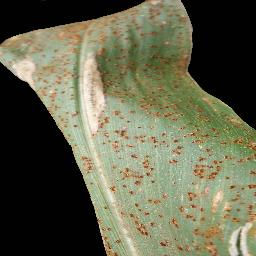
Label: Corn_(Maize)___Common_Rust